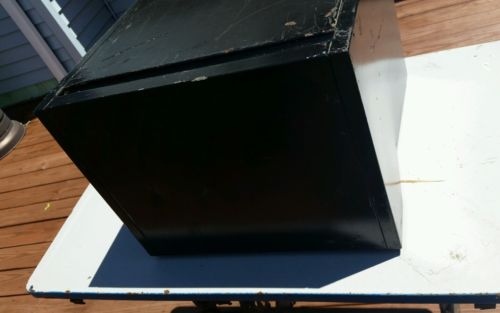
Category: cabinet